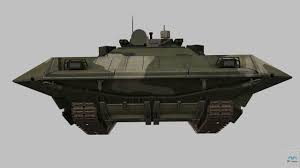
Label: BMP